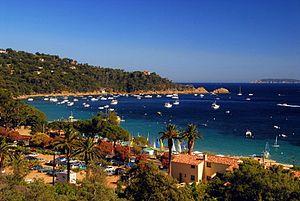
Le Lavandou est une commune du département du Var, dans la région Provence-Alpes-Côte d'Azur, sur les bords de la Méditerranée face aux Îles d'Or et au pied du massif des Maures. Elle est née en 1913 de la scission de la commune de Bormes-les-Mimosas qui la jouxte à l'ouest. Hyères est à 22 km à l'ouest, Cavalaire à 20 km à l'est, par la route.